Benoit Mandelbrot

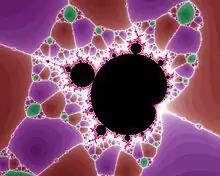
A Mandelbrot set

Mandelbrot, however, never felt he was inventing a new idea. He described his feelings in a documentary with science writer Arthur C. Clarke: